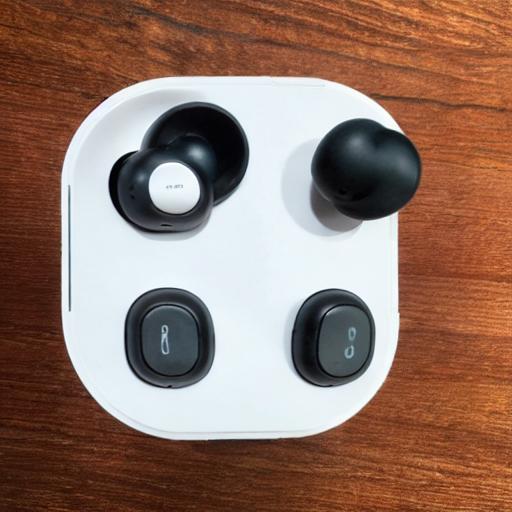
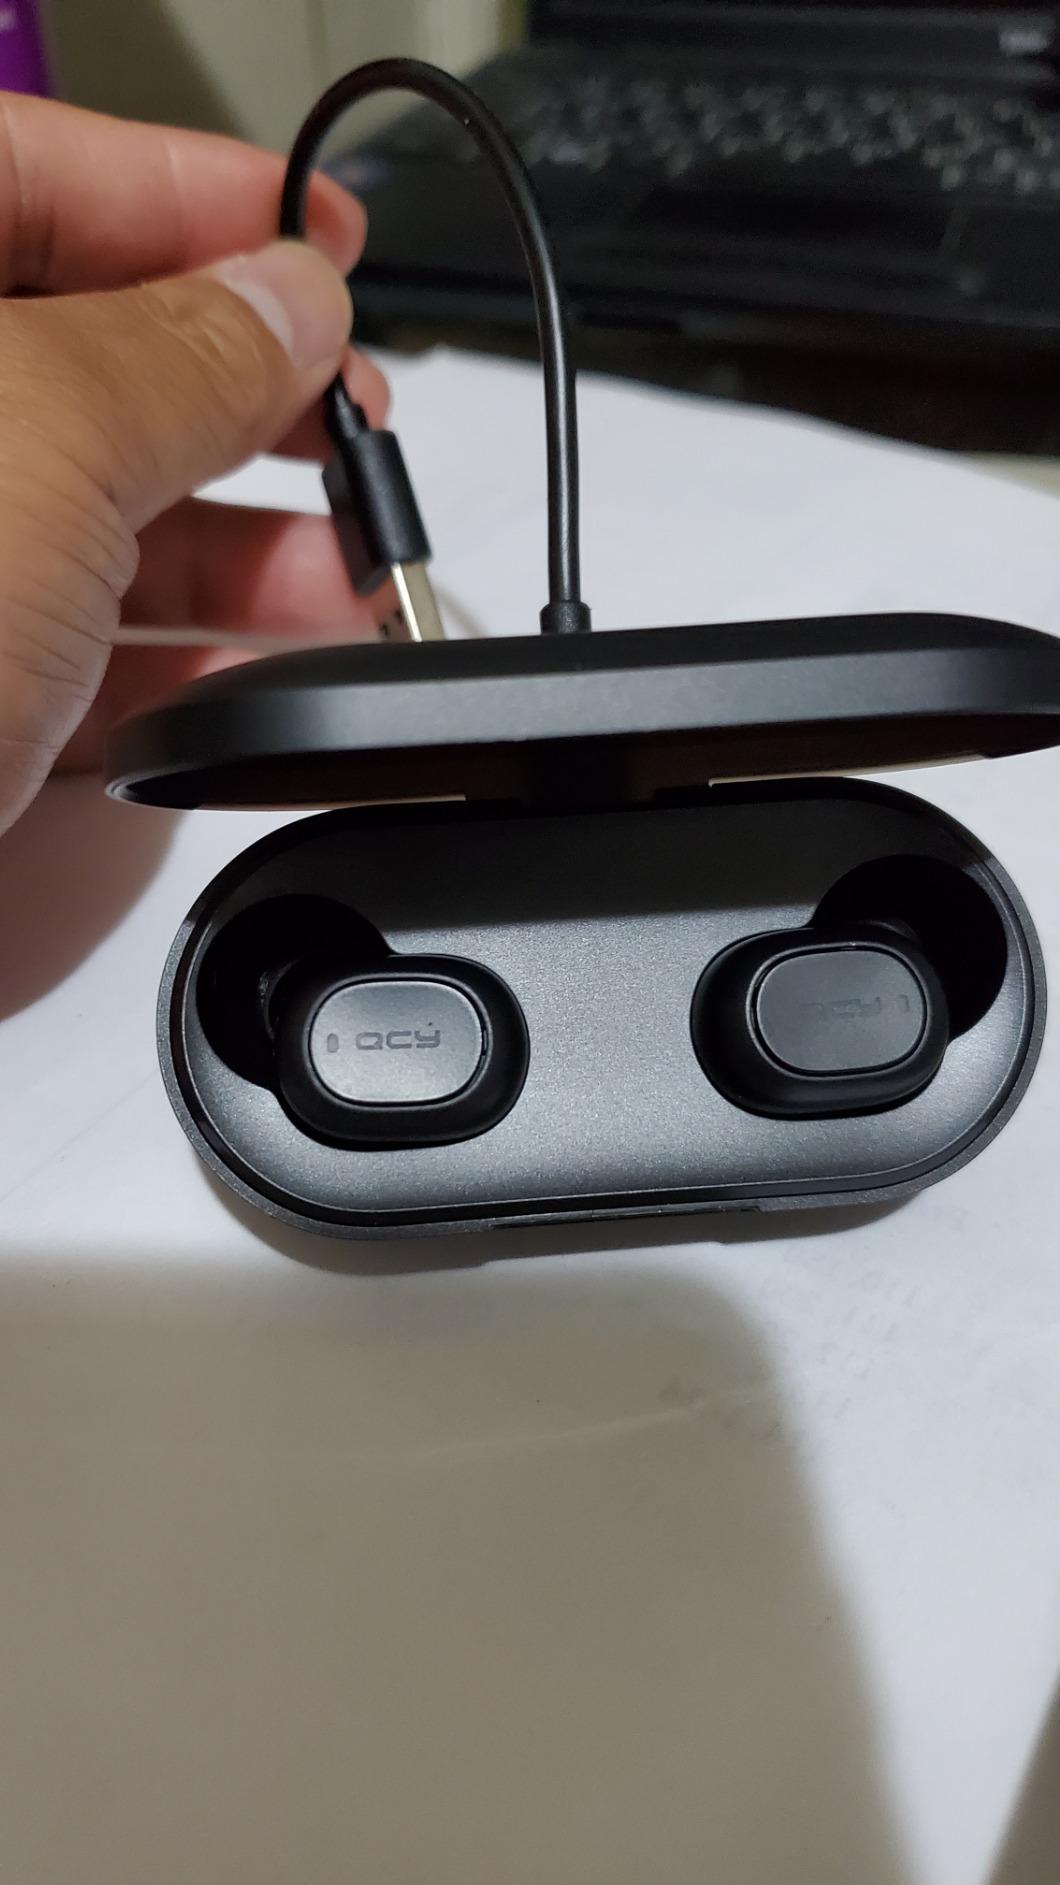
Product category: earbuds
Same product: no